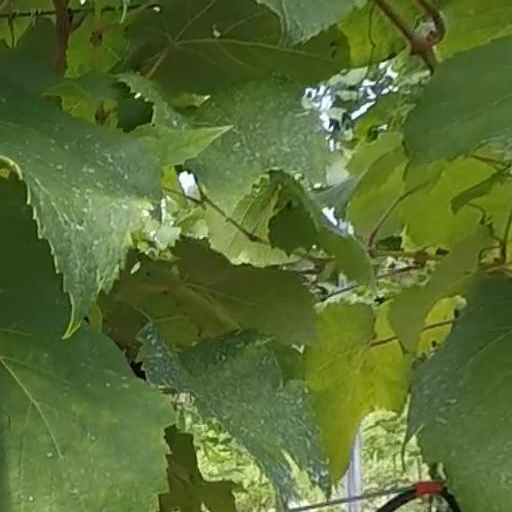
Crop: grape